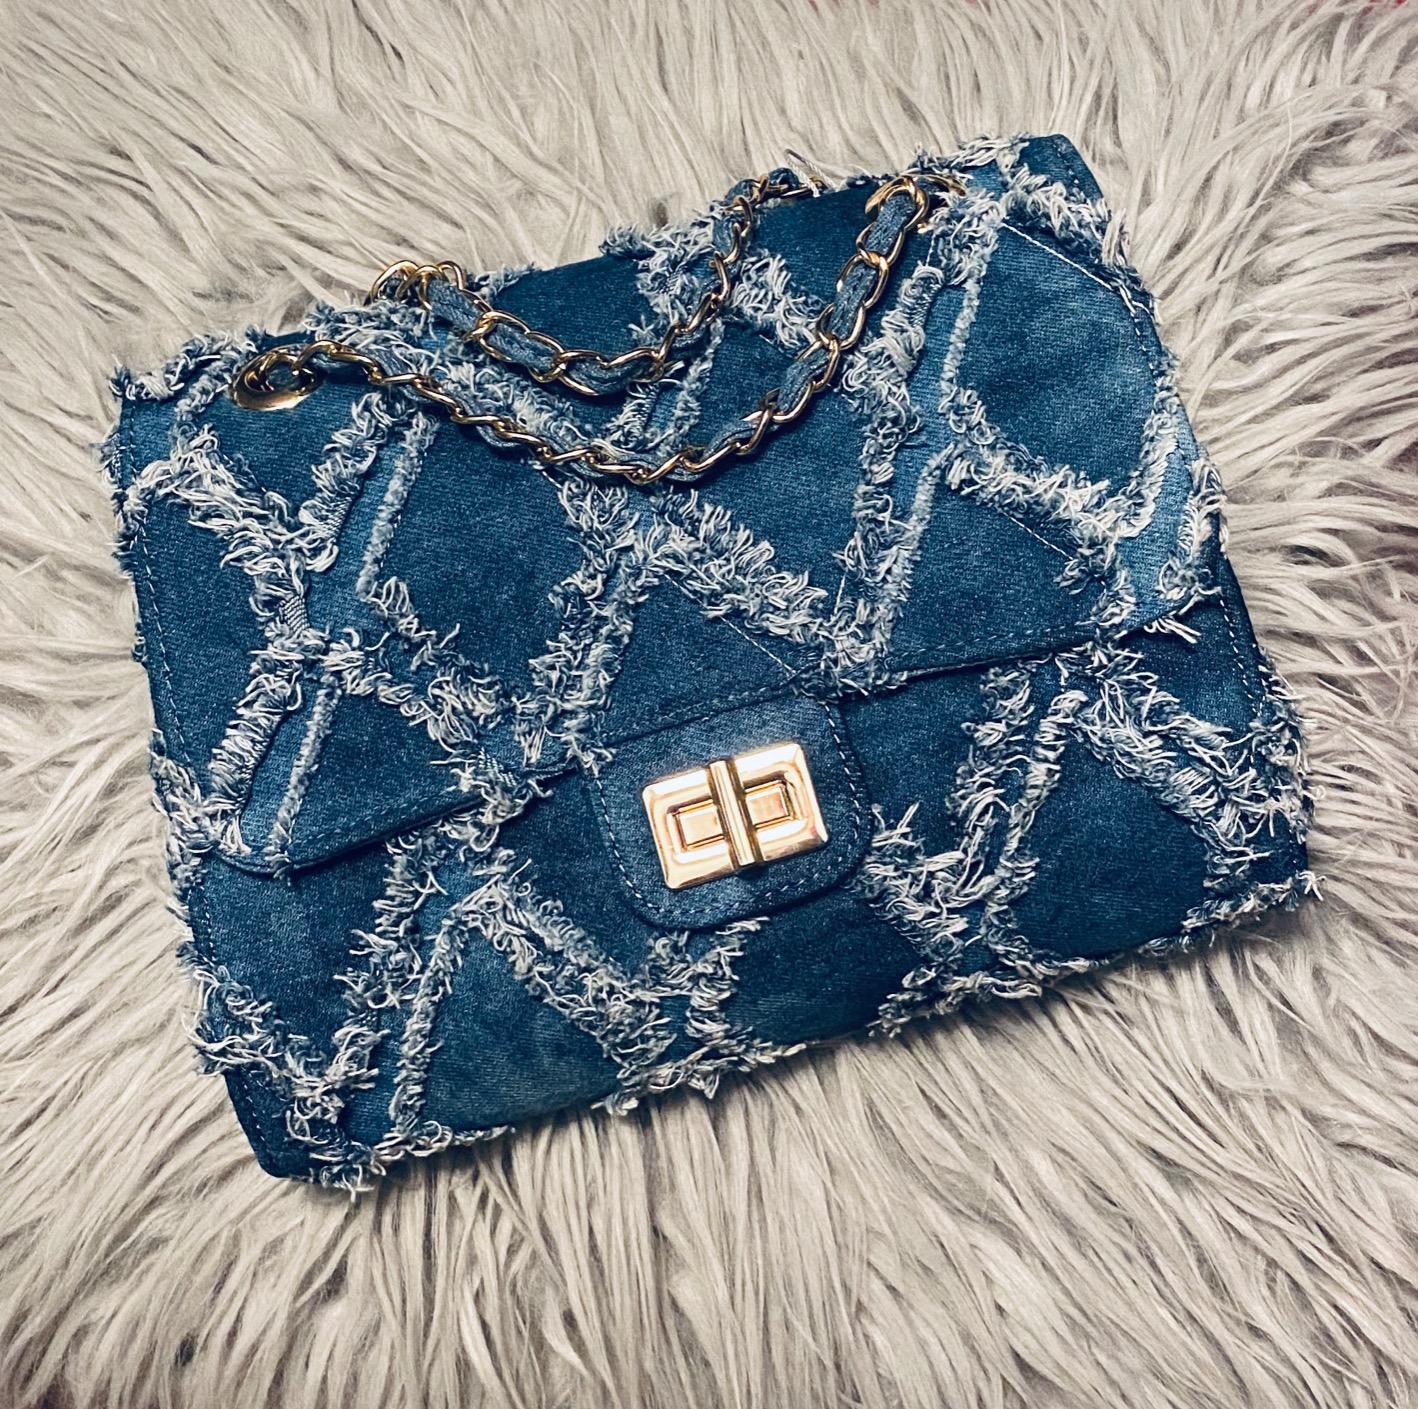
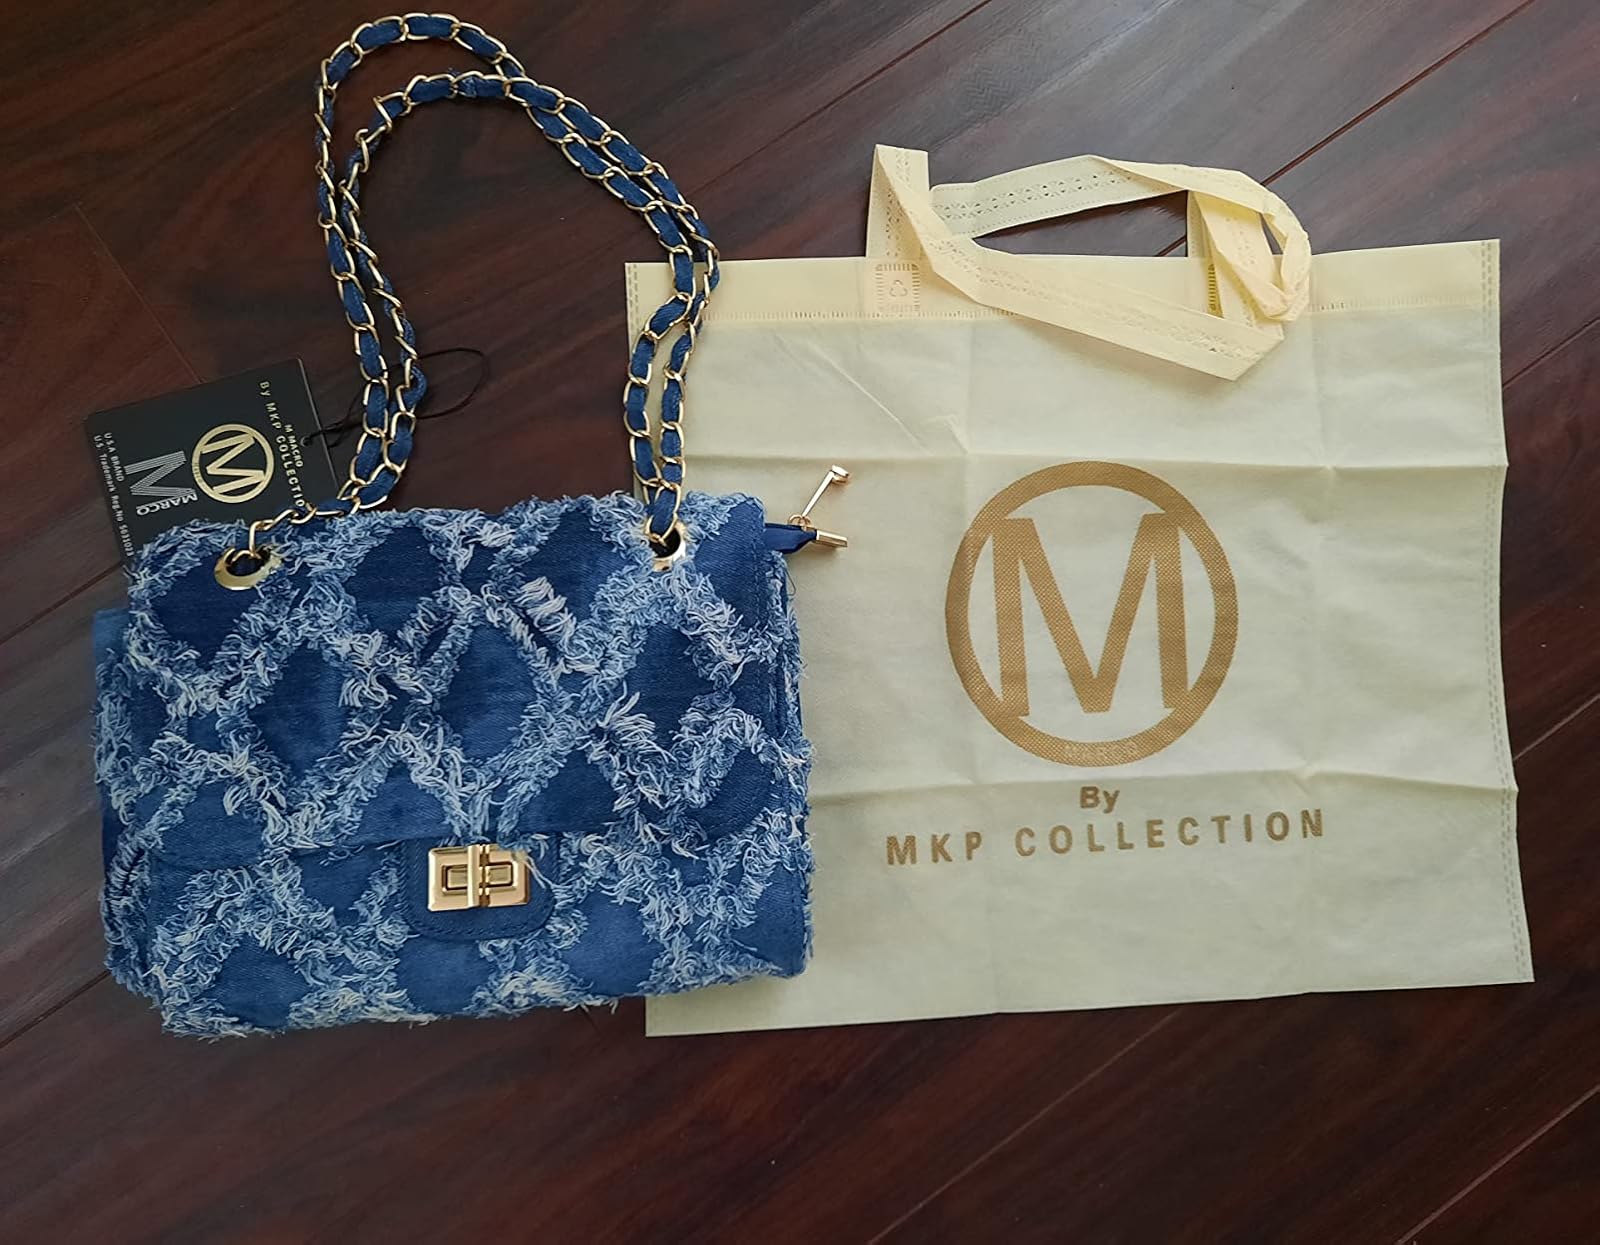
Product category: accessories_handbag
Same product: yes